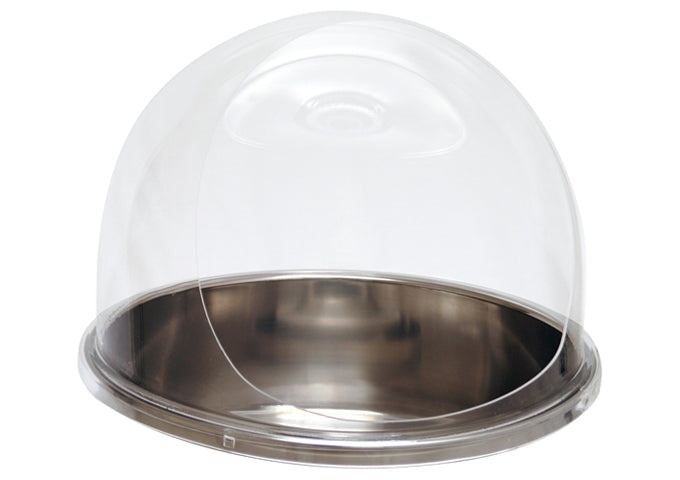
Dome for Cotton Candy Machine
EcoQuality is the attachable dome for your Zephyr cotton candy machines. This dome is made from an acrylic material. Attractive and functional, this clear lid maintains product visibility to catch the attention of customers passing by while protecting the cotton candy from wind and airborne matter. Contact us if you need assistance with your order. Features Color: Clear Material: Acrylic Attaches to Zephyr cotton candy machines
Brand: EcoQuality
Category: Home & Garden > Kitchen & Dining > Kitchen Appliance Accessories > Cotton Candy Machine Accessories